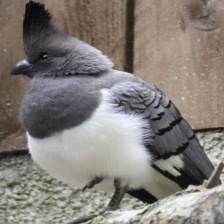
Species: GO AWAY BIRD
Scientific name: CORYTHAIXOIDES CONCOLOR